1892 Epsom Derby

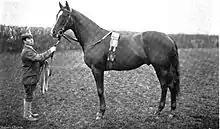

The 1892 Epsom Derby was a horse race which took place at Epsom Downs on 1 June 1892. It was the 112th running of the Derby and was won by Sir Hugo. The winner was ridden by Fred Allsopp and trained by Tom Wadlow.